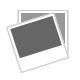
harry potter boxed set contains all books in the series